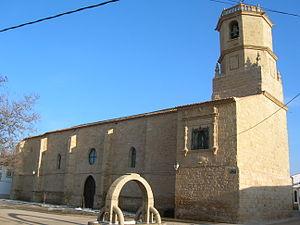
Vianos est une commune d'Espagne de la province d'Albacete dans la communauté autonome de Castille-La Manche.